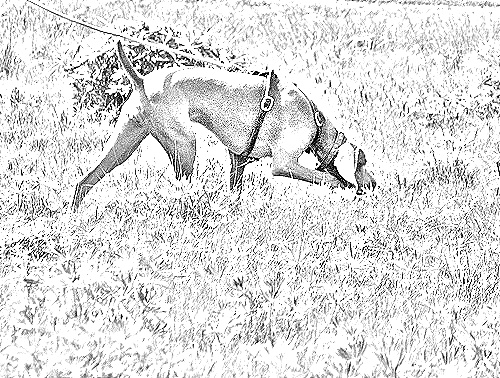
Portrait style: Sketch Portrait